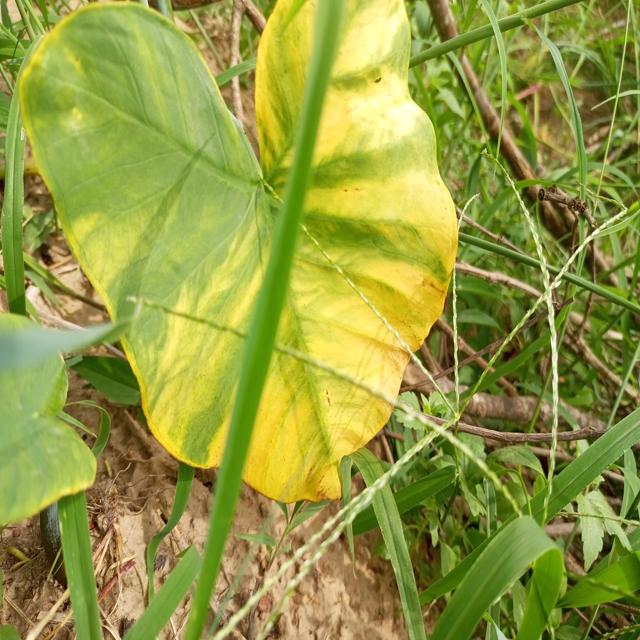
Label: Late_Blight